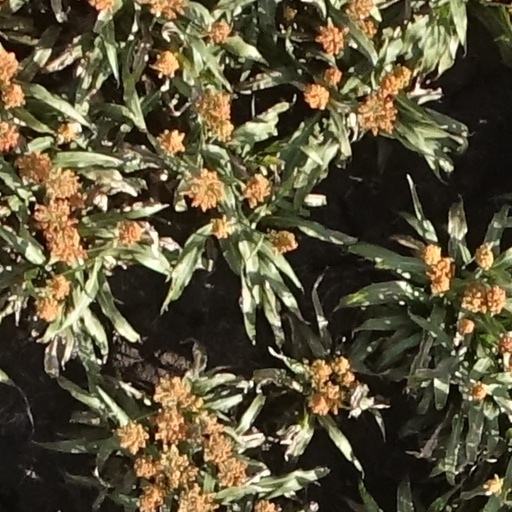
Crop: sorghum